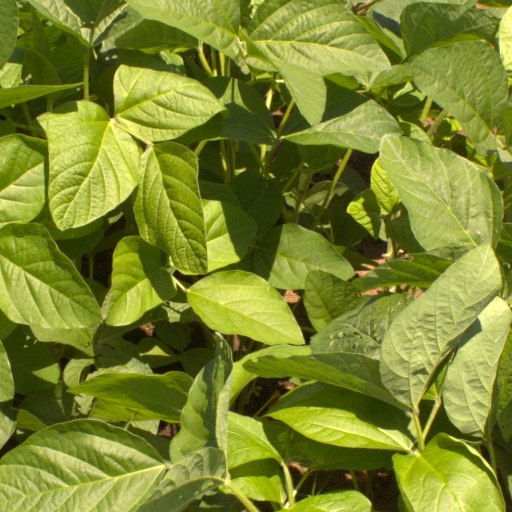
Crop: soybean